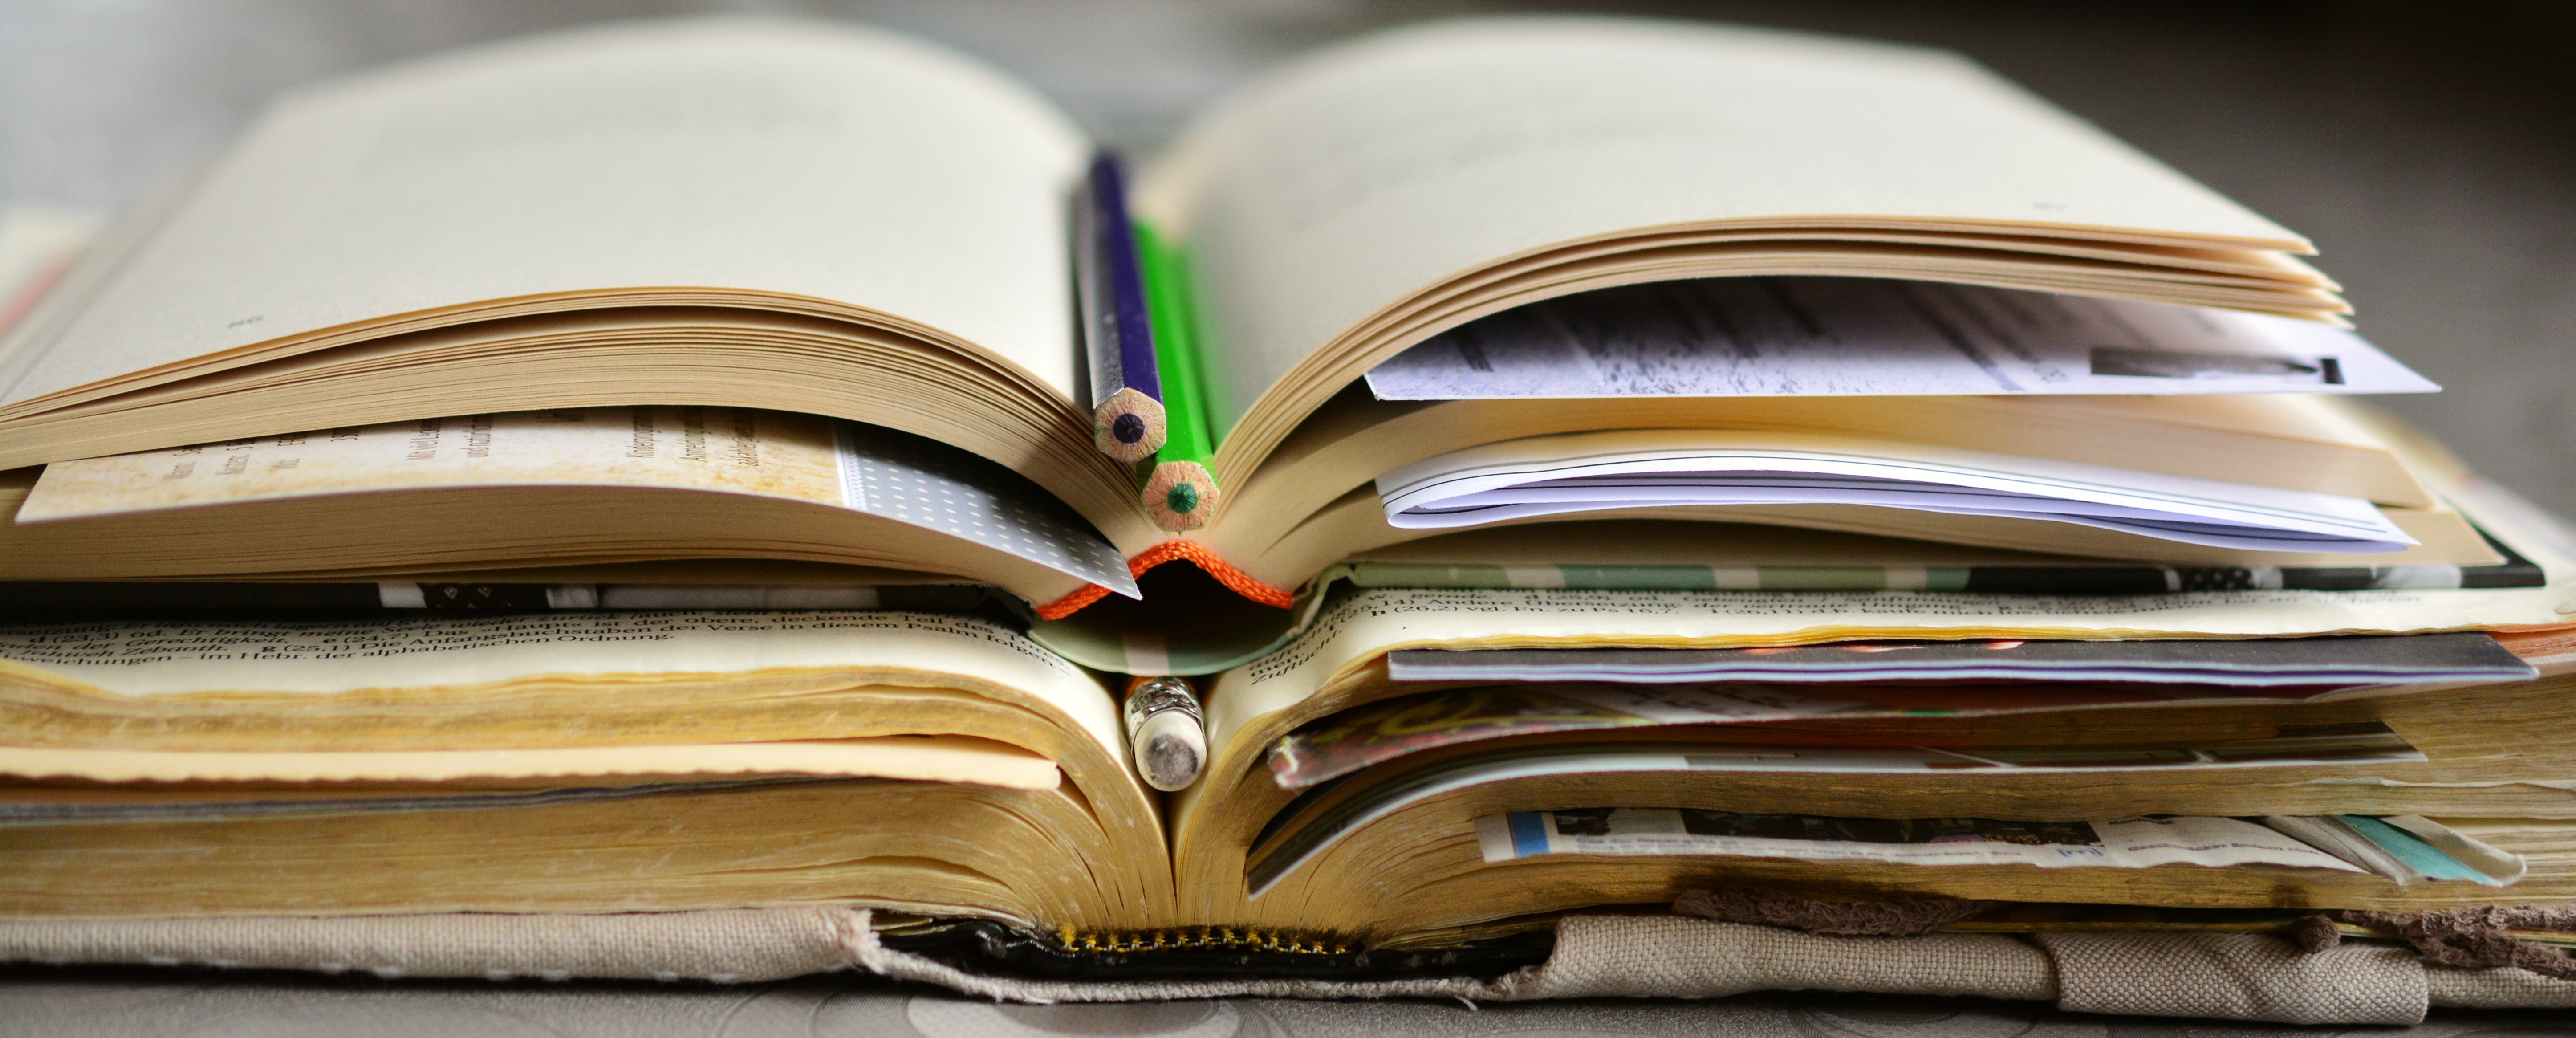
writing, book, read, stack, paper, bible, education, close up, brand, pages, literature, study, books, learn, document, pitched, book pages, bible study, writing materials